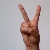
The image shows a hand gesture representing the letter 'V' in Indian Sign Language.